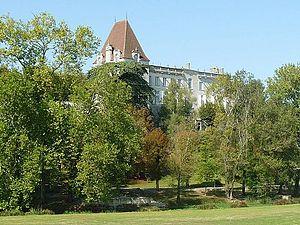
château de Bourg-Charente (16), France
Bourg-Charente est une commune du Sud-Ouest de la France située dans le département de la Charente.